Ontario Highway 35

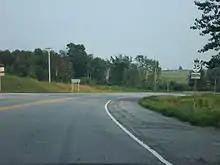
Highway 35 near Fenelon Falls

North of Lindsay, Highway35 travels near the Trent–Severn Waterway, tracing its route alongside Sturgeon Lake, Cameron Lake and Balsam Lake.